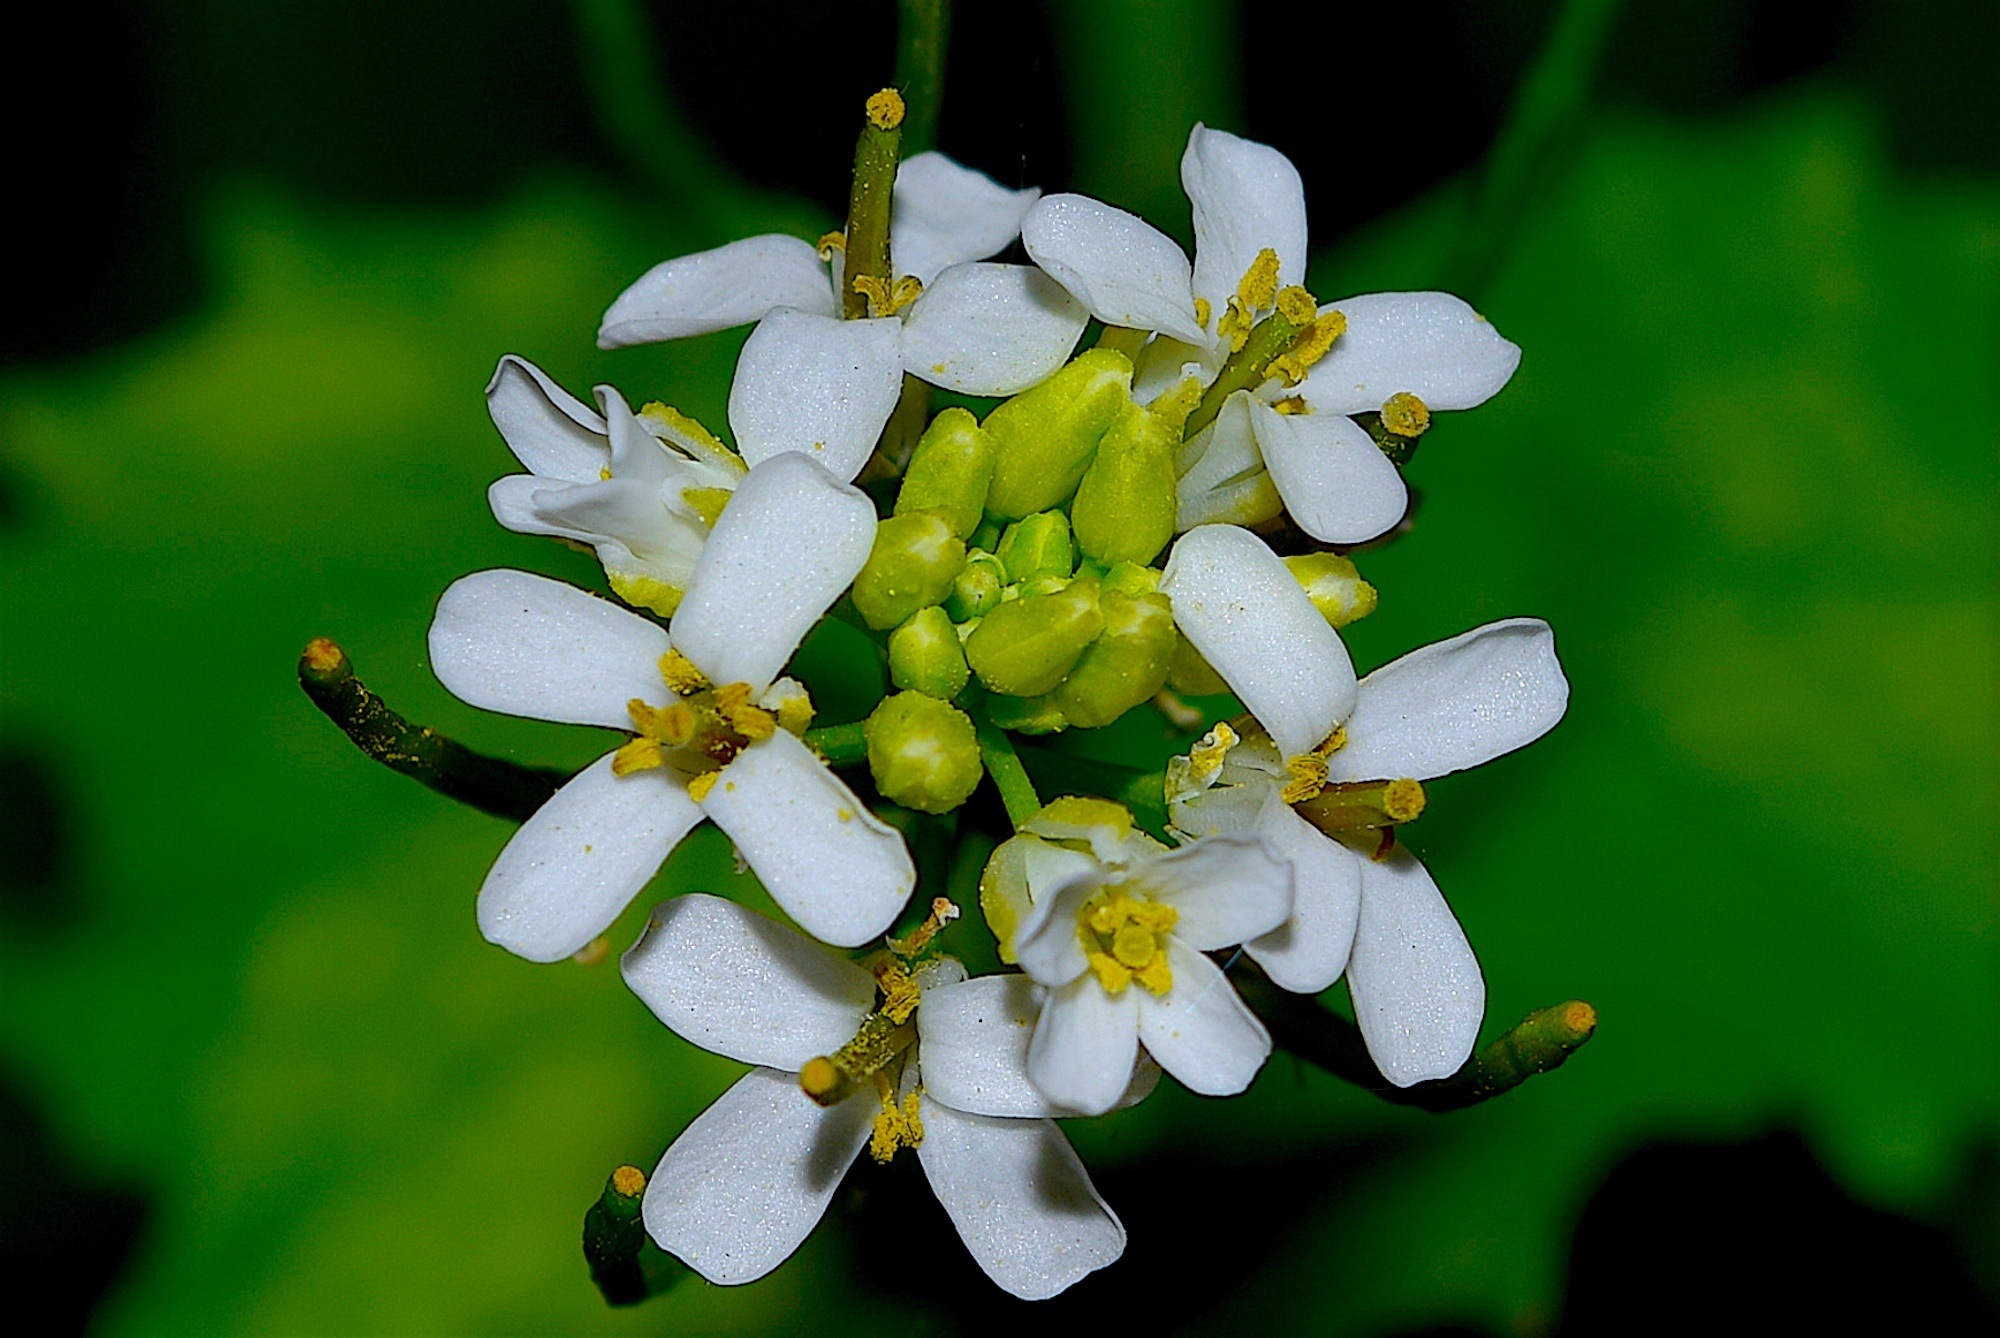
nature, branch, blossom, plant, white, photography, texture, leaf, flower, petal, bloom, floral, spring, green, herb, produce, color, macro, natural, botany, yellow, garden, flora, white flower, wildflower, close up, shrub, macro photography, jasmine, flowering plant, land plant